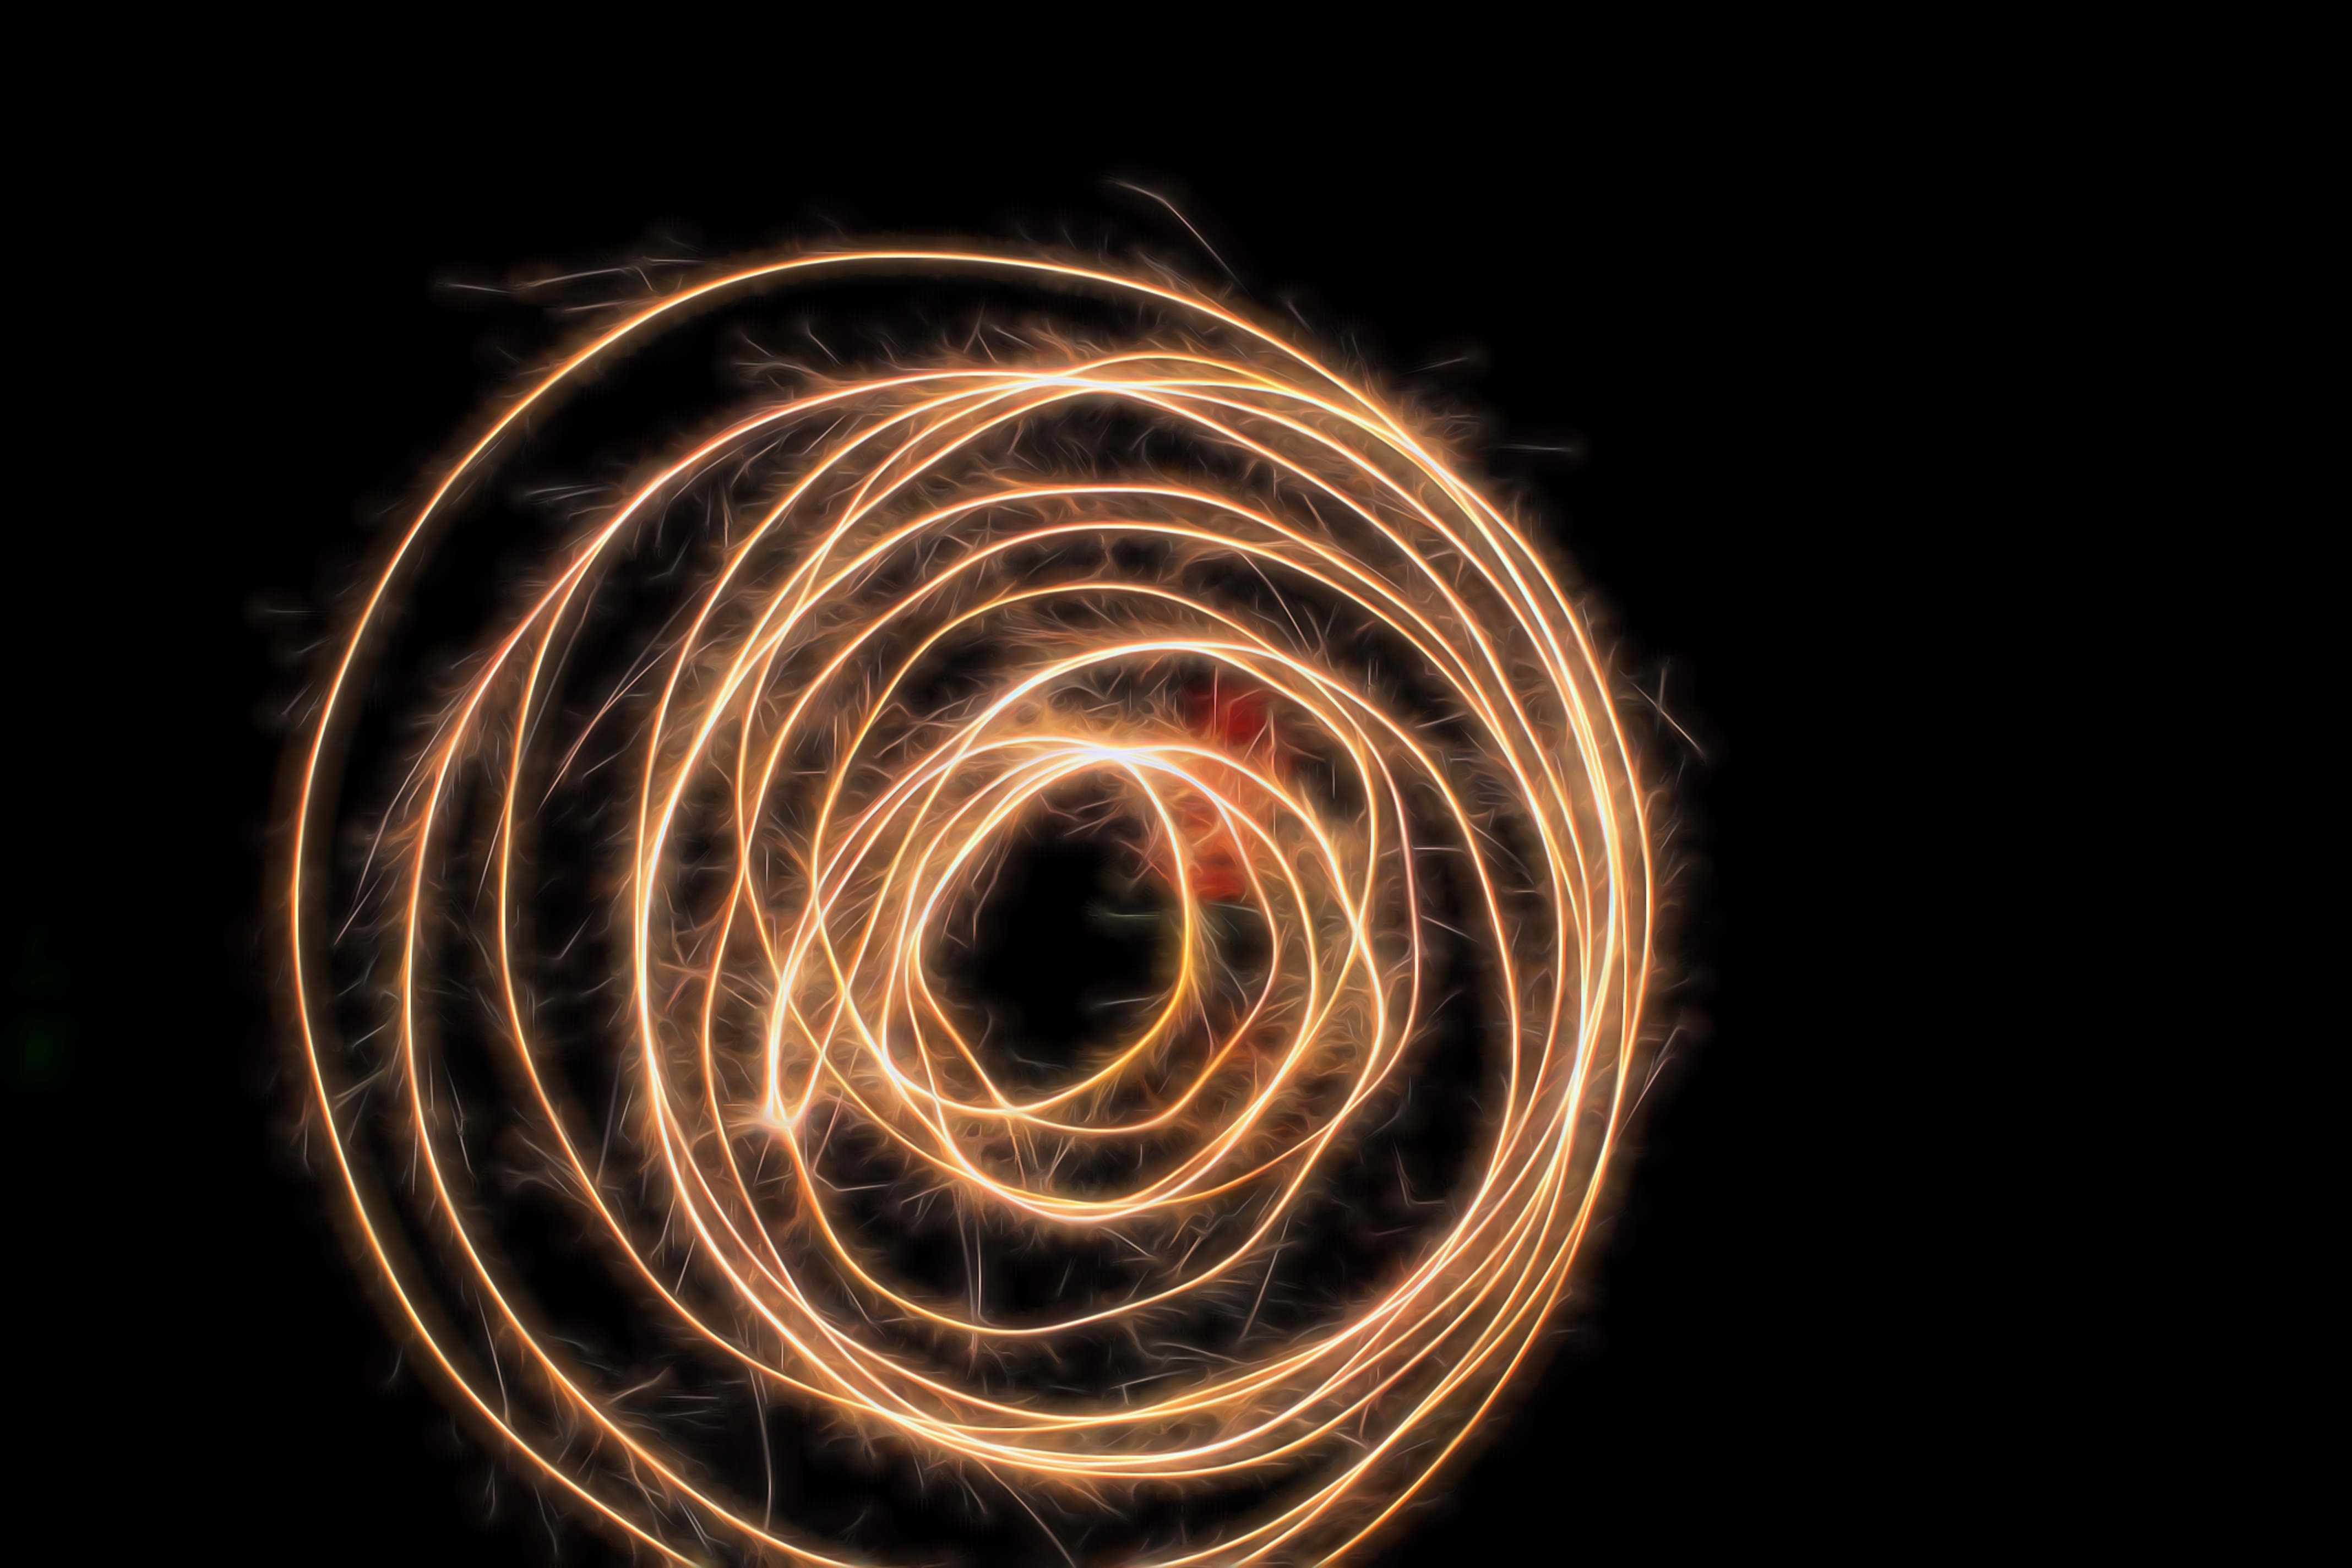
writing, night, spiral, sparkler, dance, circle, swirl, light painting, font, gold, design, sparkling, sparkles, poi